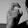
ASL letter: X